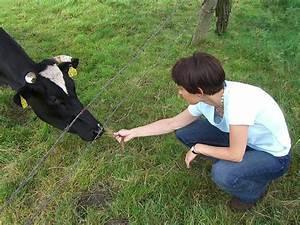
cow